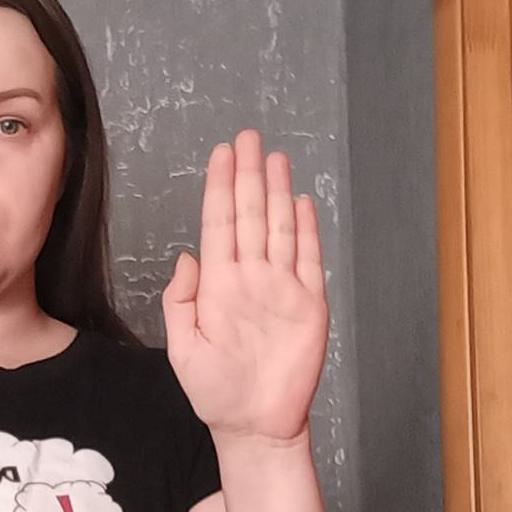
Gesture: stop